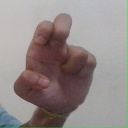
अक्षर: अ